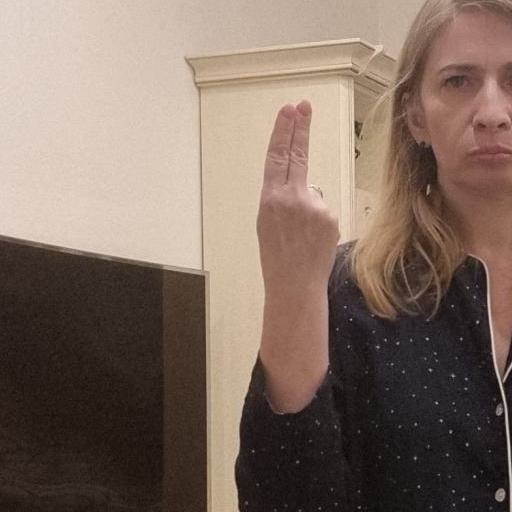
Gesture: two_up_inverted